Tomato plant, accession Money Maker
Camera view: vertical (180 deg); turntable rotation: 210 degrees
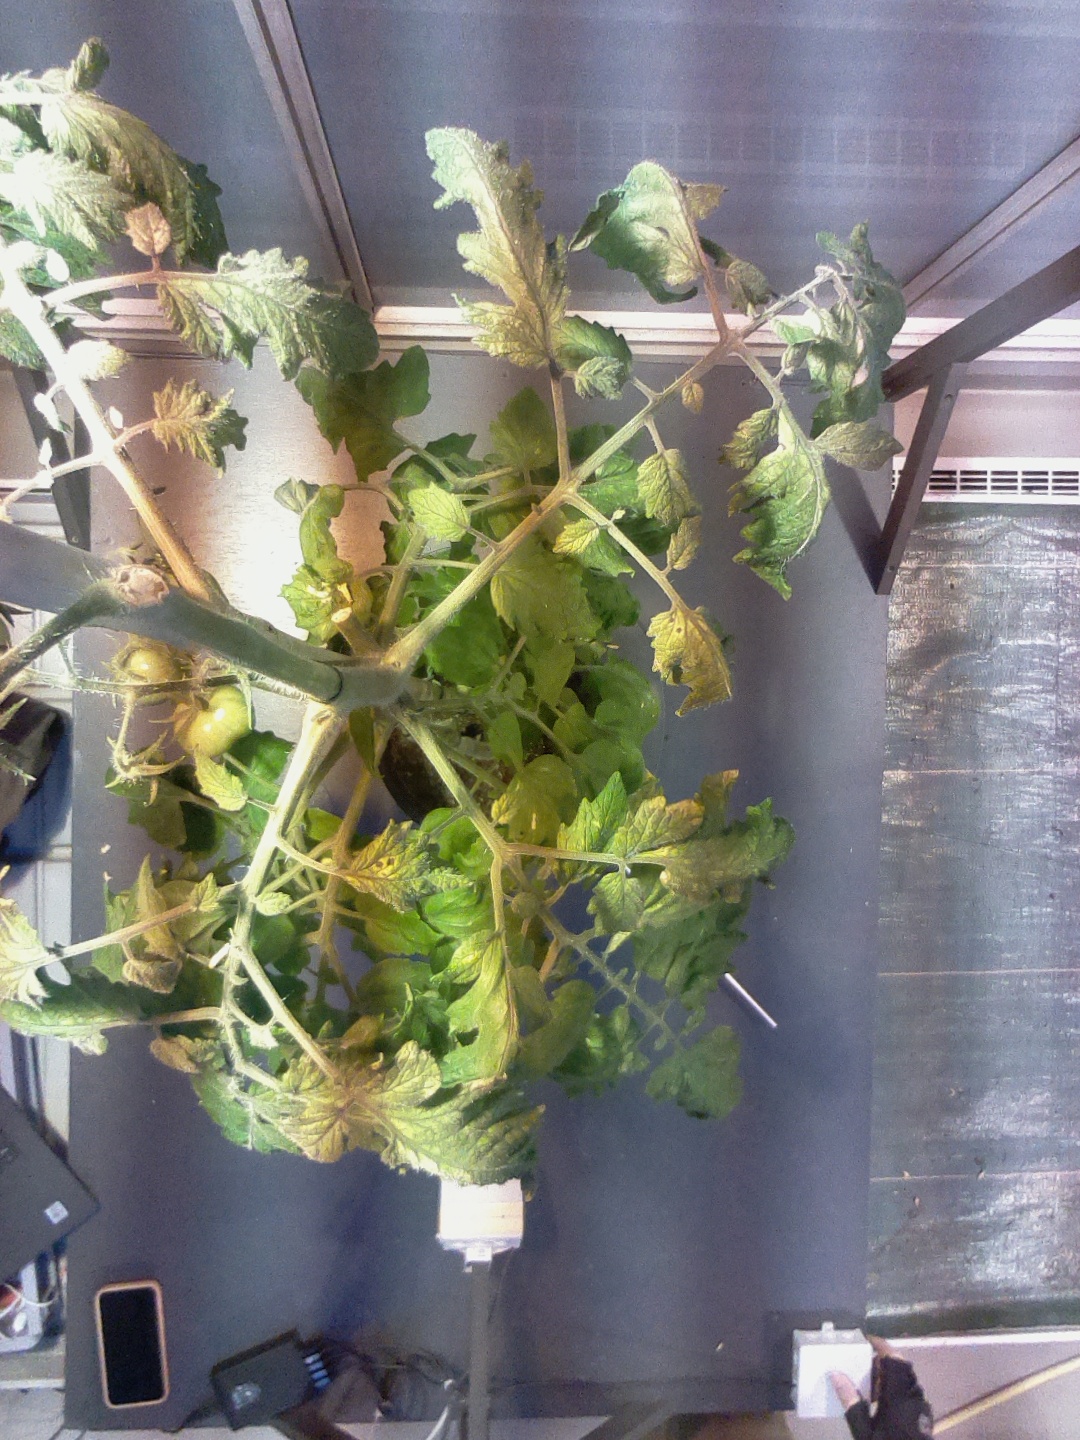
BBCH growth stage 75: 50%-60% of final fruit size